St Neots

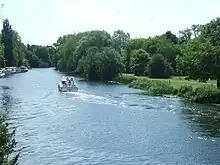
River Great Ouse, St Neots

The Rowley Arts Centre was opened in May 2014 and includes a six-screen cinema operated by Cineworld and a complex with three restaurants and a gym. It was named after Peter Rowley, an American playwright, author and critic who was Lord of the Manor of St Neots and who donated £1million towards the development from the profit he made from selling the land on which the Love's Farm development was built. The complex was subsequently purchased as an investment by Huntingdonshire District Council for £7.6 million in 2019.